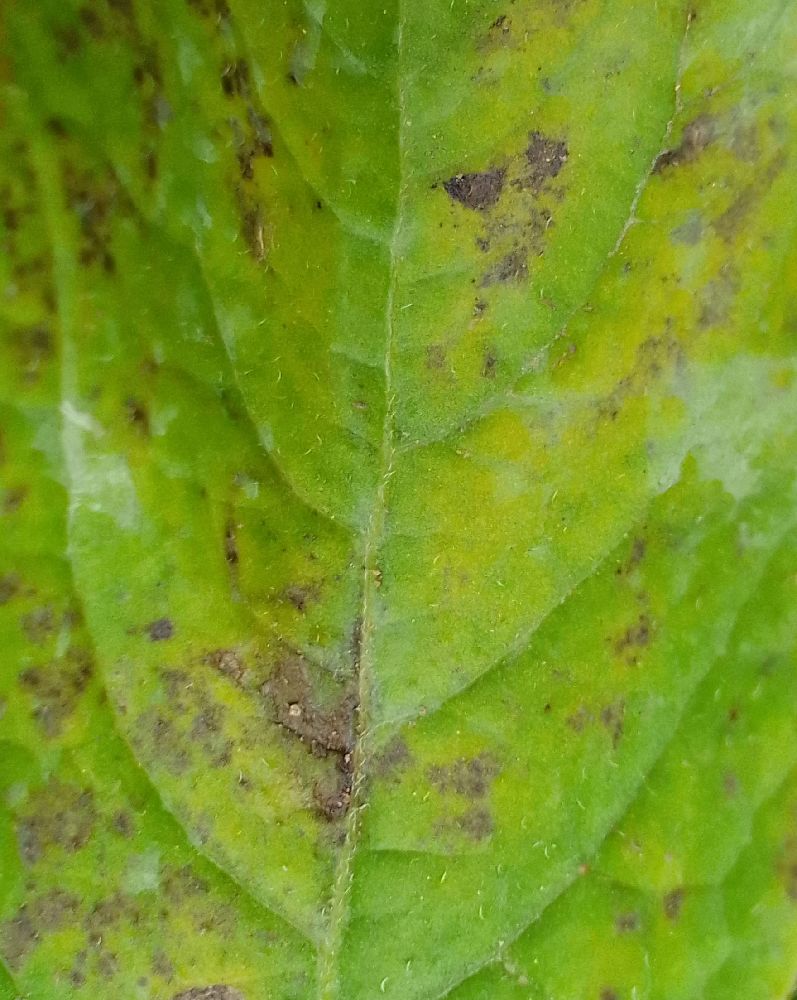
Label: Early blight